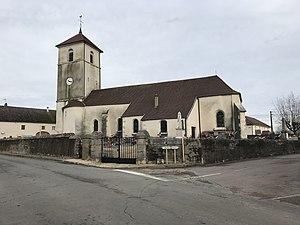
Image de Molay (Jura, France) le 7 janvier 2018.
Molay est une commune française située dans le département du Jura en région Bourgogne-Franche-Comté.